Lenovo Yoga

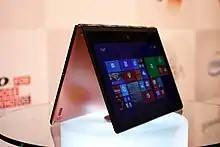

Lenovo Yoga (stylized as Lenovo YOGA or simply YOGΛ) is a line of consumer-oriented laptop computers, tablets, and all-in-one computers designed, developed and marketed by Lenovo, named for their ability to assume multiple form factors due to a hinged screen. The line currently competes against other 2-in-1 PCs such as the HP Spectre and Acer Spin.